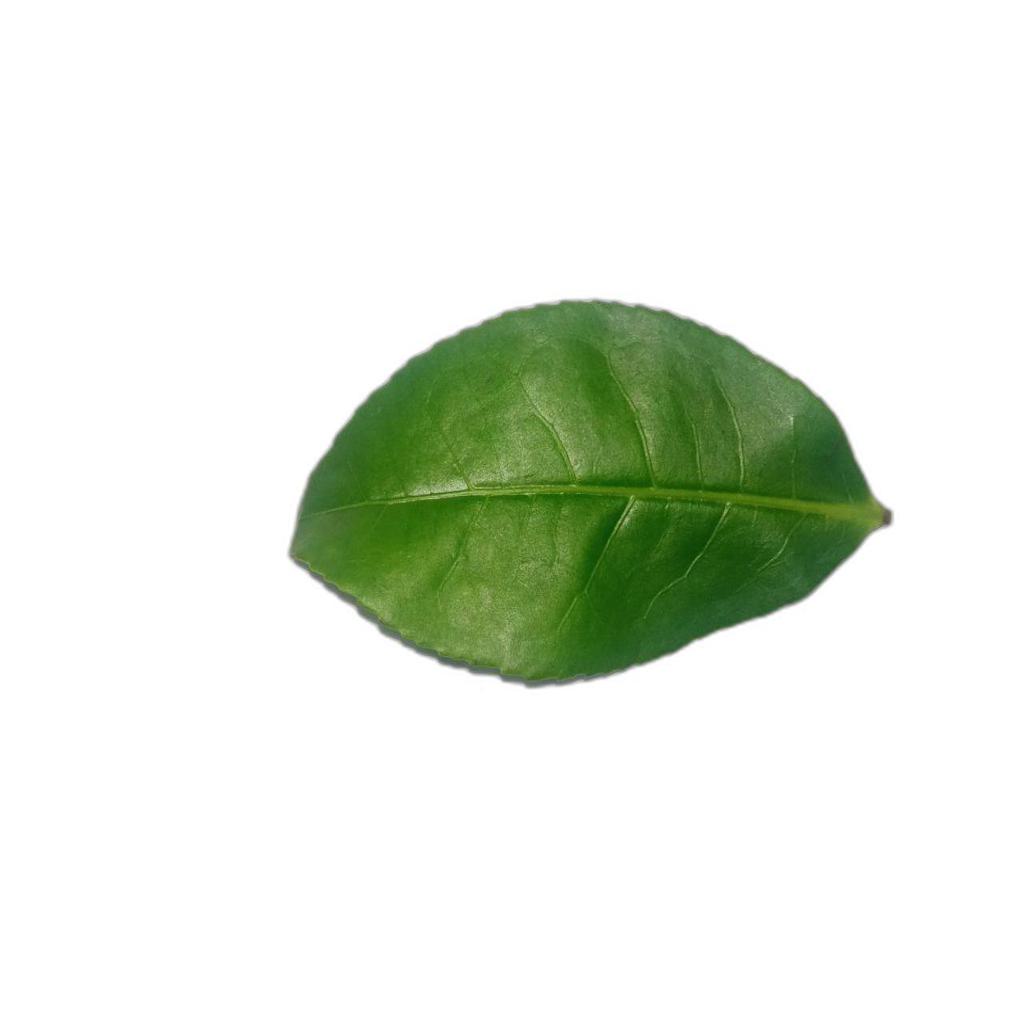
Label: Healthy